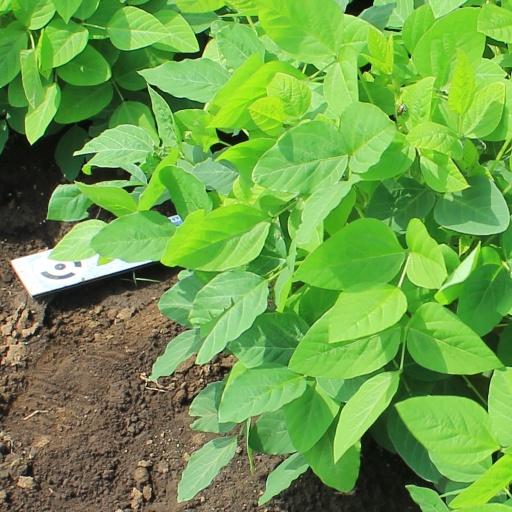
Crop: soybean